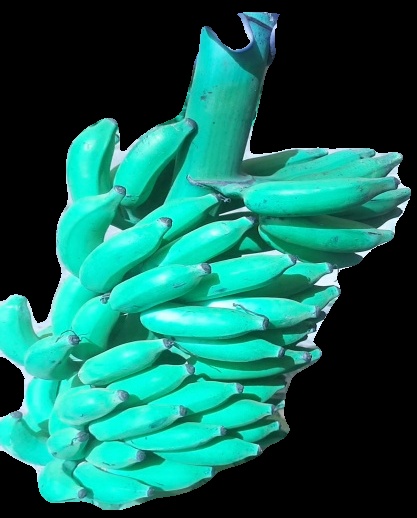
Variety: elakki-bale
Grade: grade3